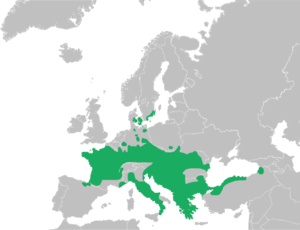
Rana dalmatina ou grenouille agile est une espèce d'amphibiens de la famille des Ranidae. Comme d'autres grenouilles, elle est parfois appelée grenouille pisseuse, car elle peut vider son cloaque lorsqu'on la manipule.